Nintendo

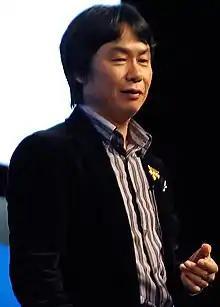
Shigeru Miyamoto joined Nintendo in 1977.

Yamauchi, motivated by the successes of Atari and Magnavox with their video game consoles, acquired the Japanese distribution rights for the Magnavox Odyssey in 1974, and reached an agreement with Mitsubishi Electric to develop similar products between 1975 and 1978, including the first microprocessor for video games systems, the Color TV-Game series, and an arcade game inspired by Othello. During this period, Takeda developed the video game "EVR Race", and Shigeru Miyamoto joined Yokoi's team with the responsibility of designing the casing for the Color TV-Game consoles. In 1978, Nintendo's research and development department was split into two facilities, Nintendo Research & Development 1 and Nintendo Research & Development 2, respectively managed by Yokoi and Uemura.